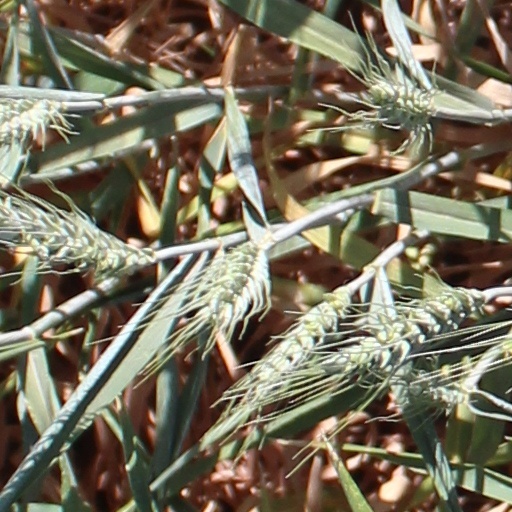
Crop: wheat